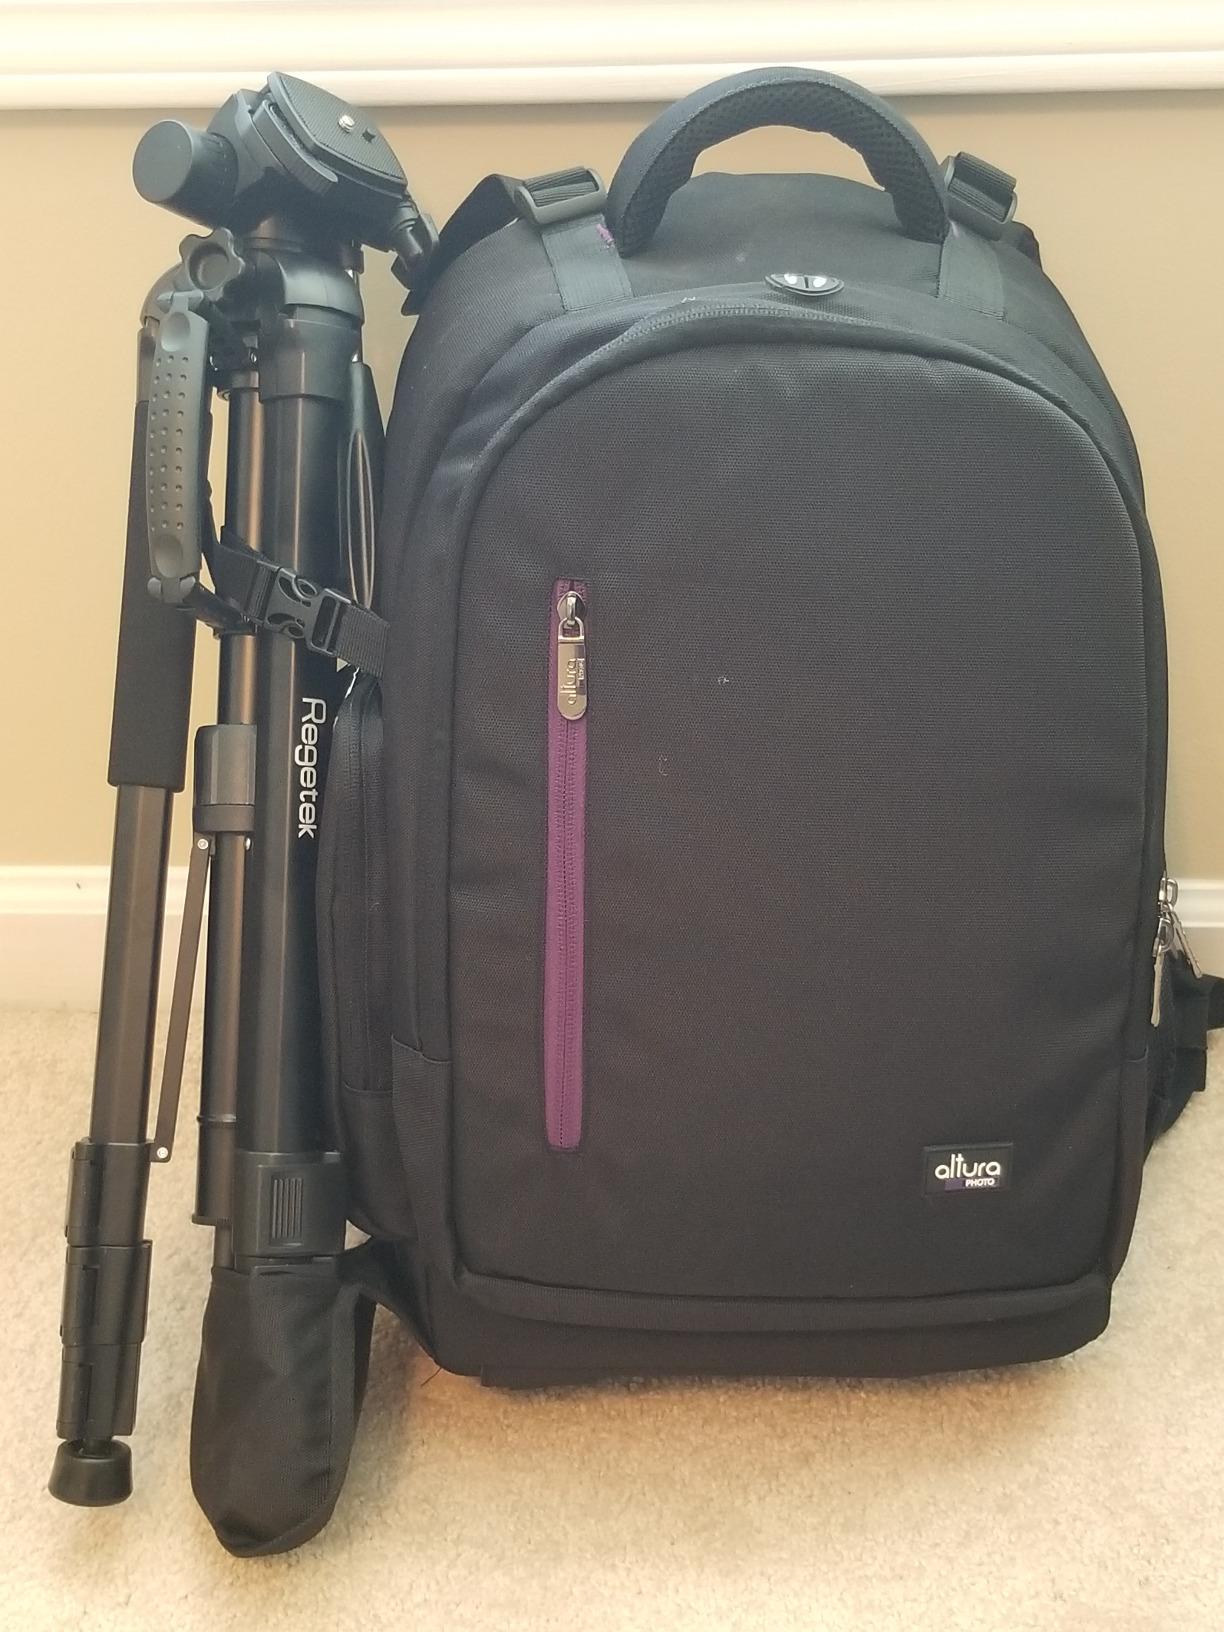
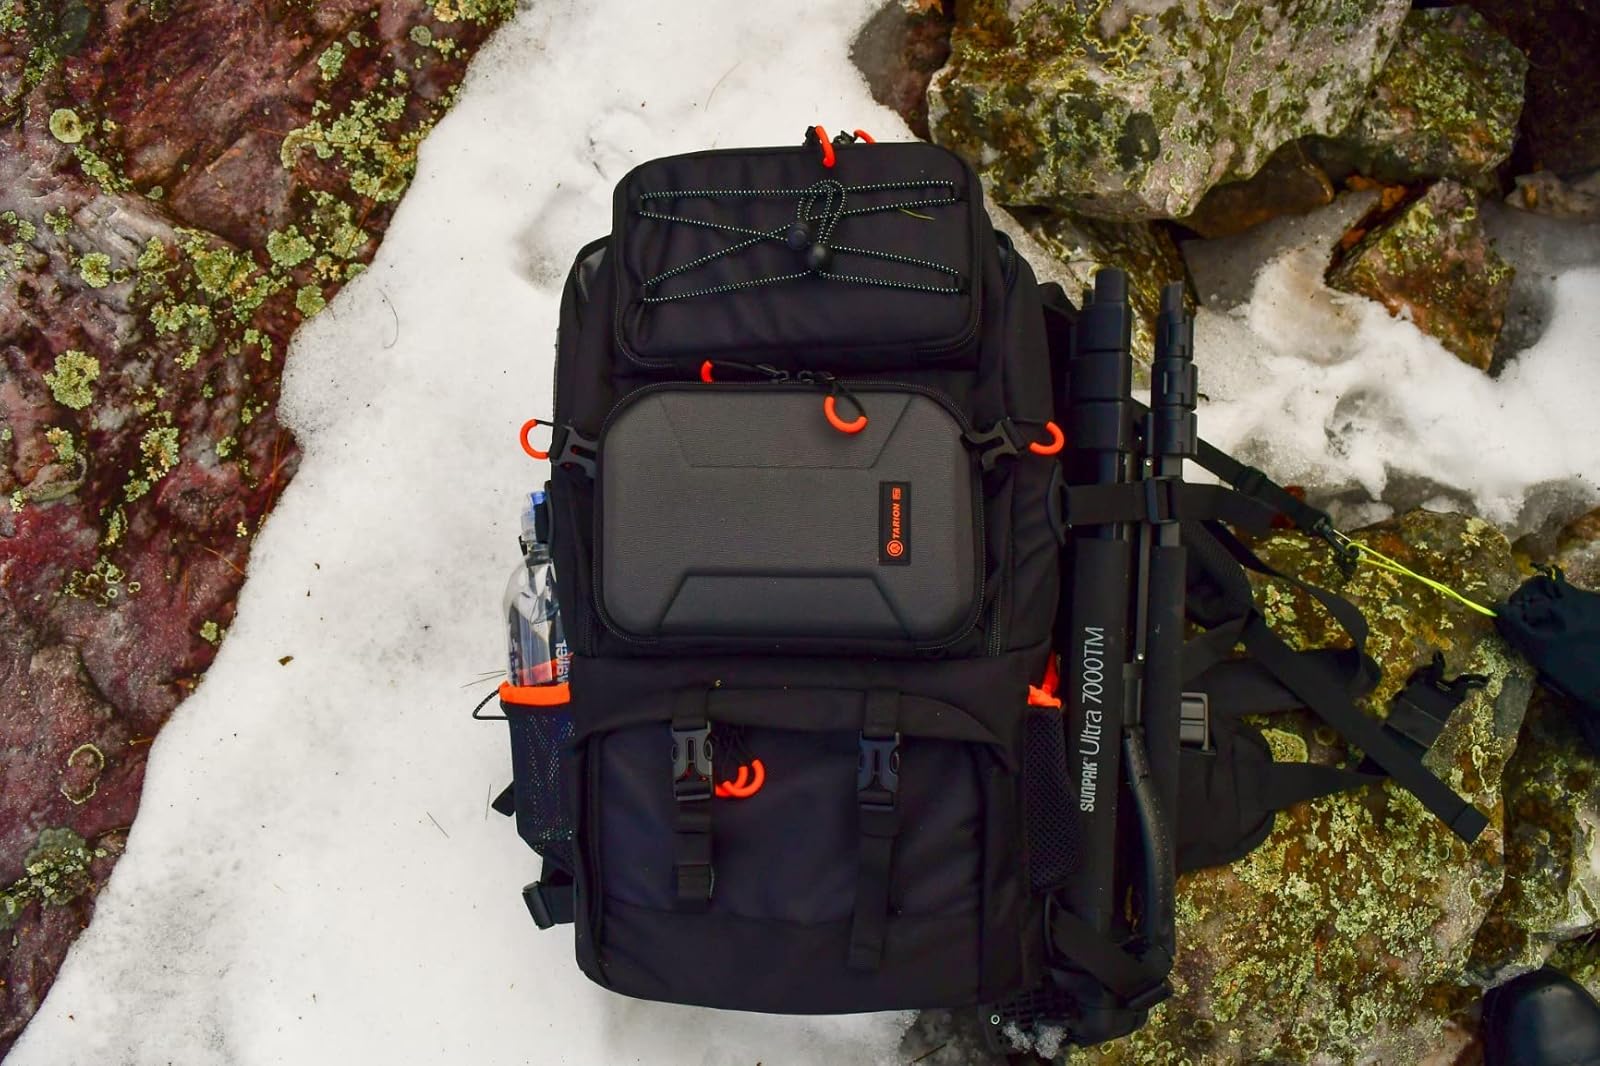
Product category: bag
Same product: no